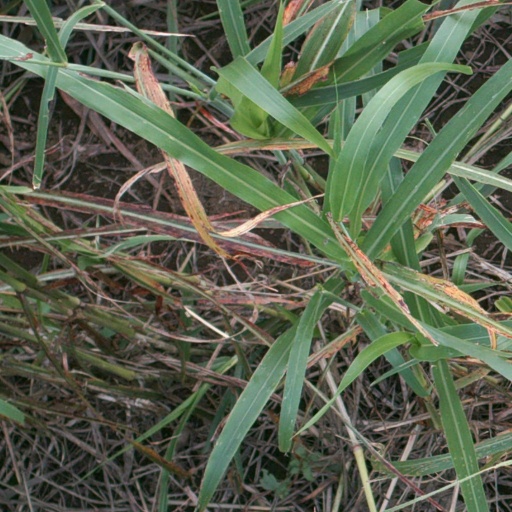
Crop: sorghum